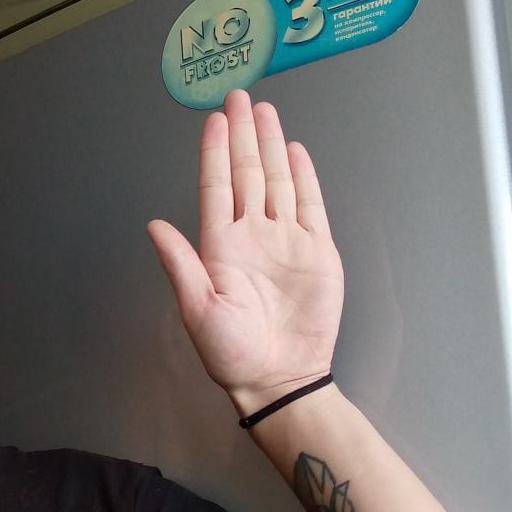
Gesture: stop